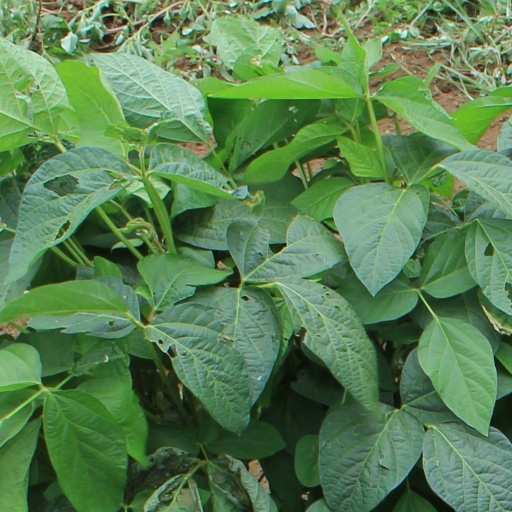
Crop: soybean